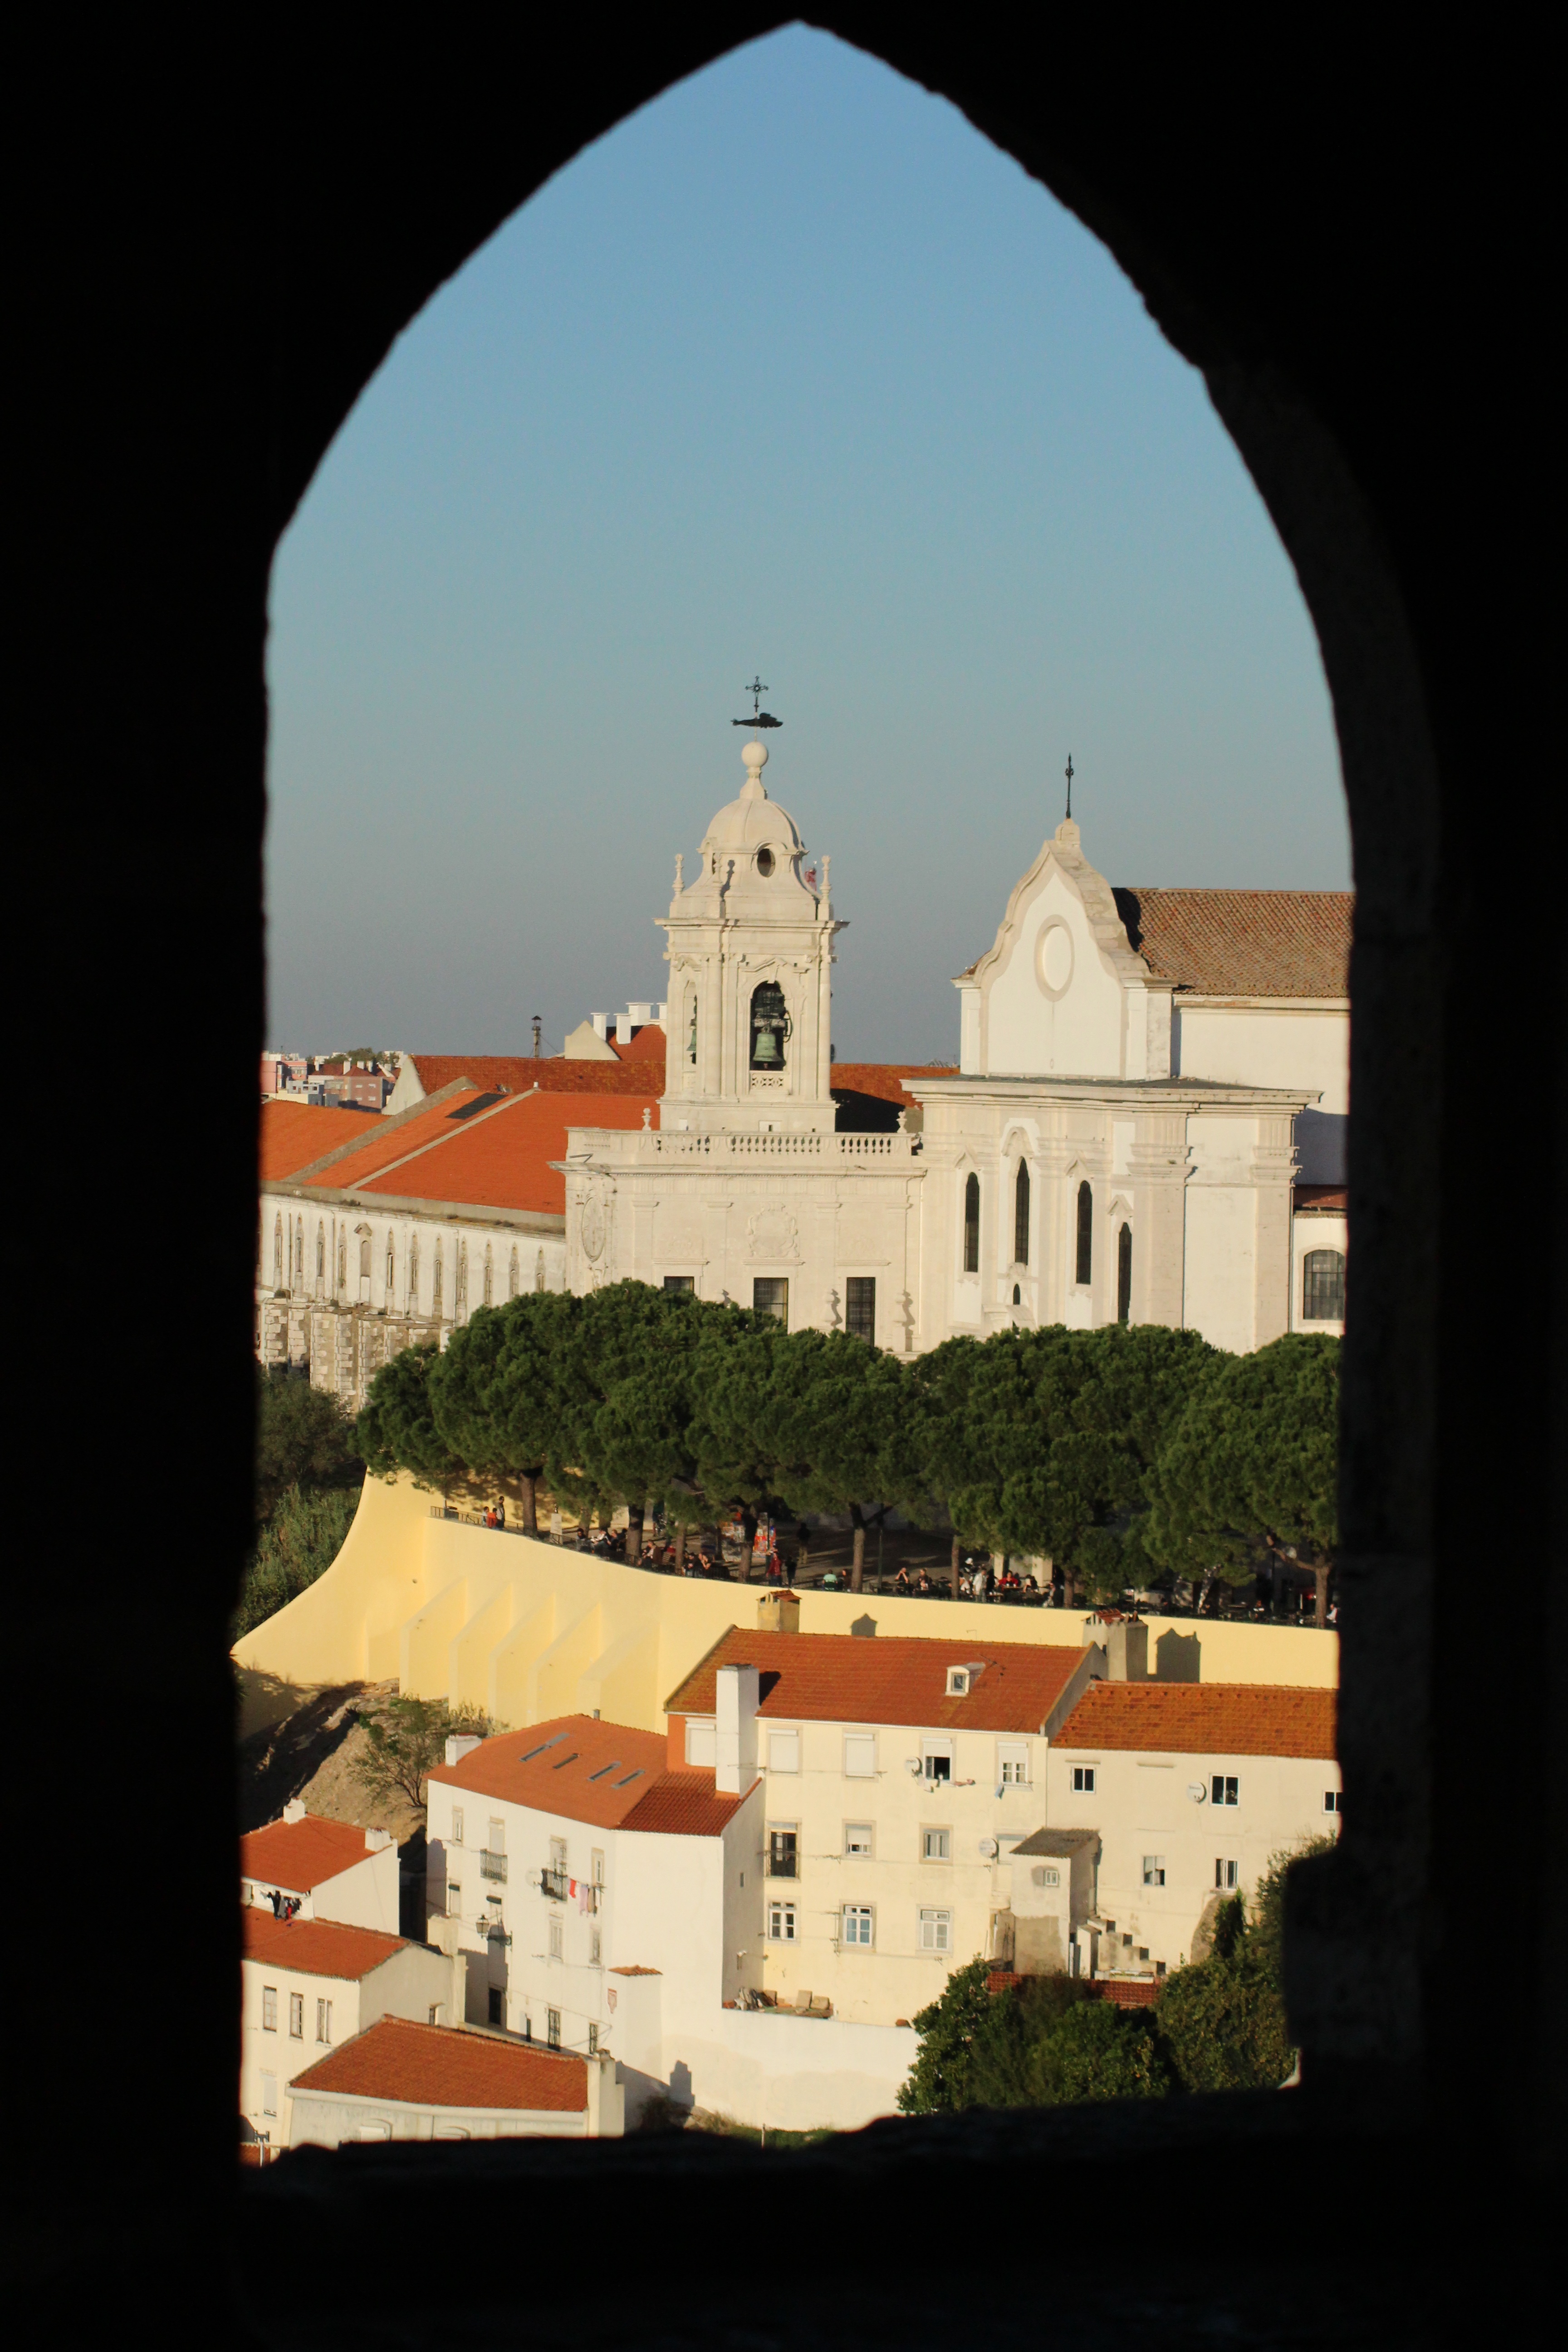
landscape, architecture, window, building, arch, castle, church, place of worship, monastery, portugal, lisbon, tagus river, ancient history